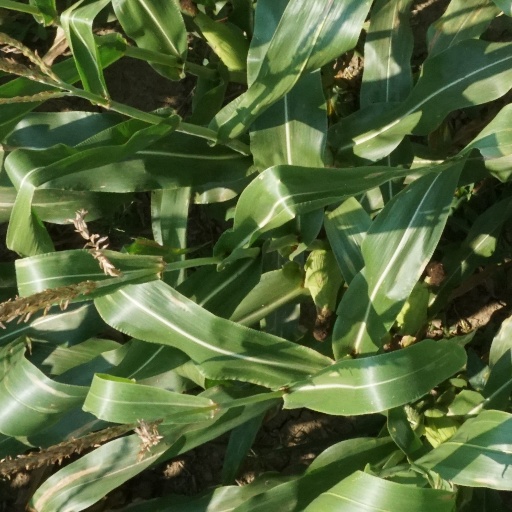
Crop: maize; corn